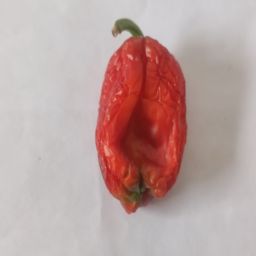
Crop: Bell Pepper
Quality: Dried